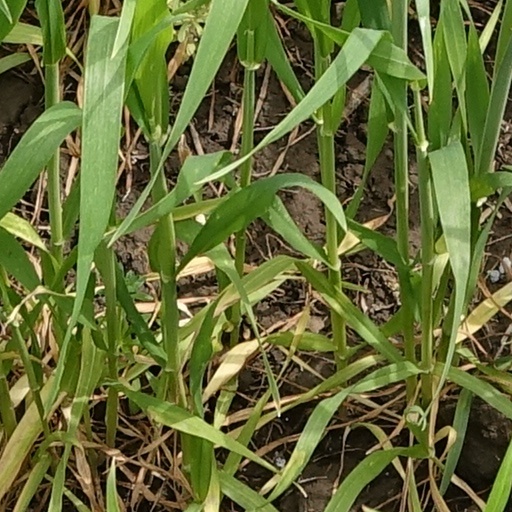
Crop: wheat